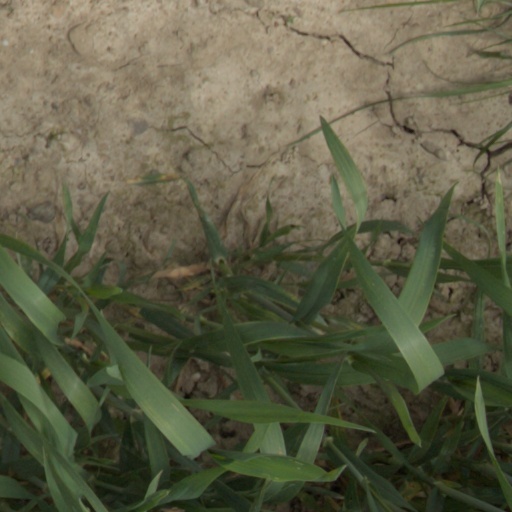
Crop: wheat